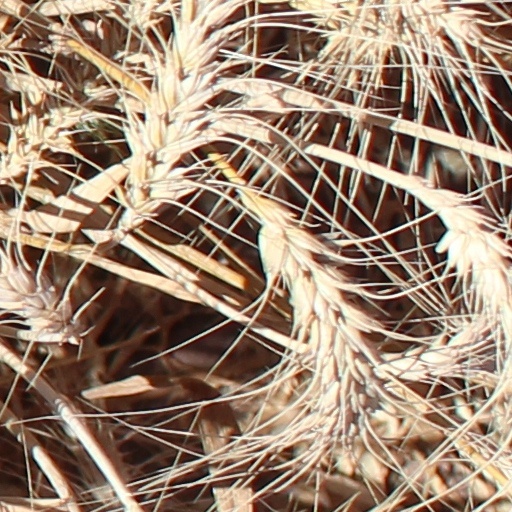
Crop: wheat